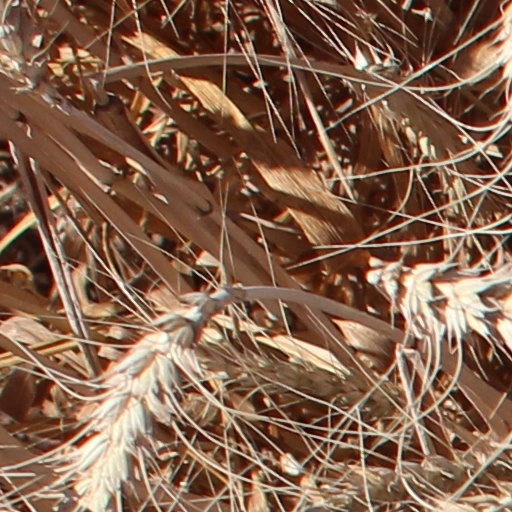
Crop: wheat